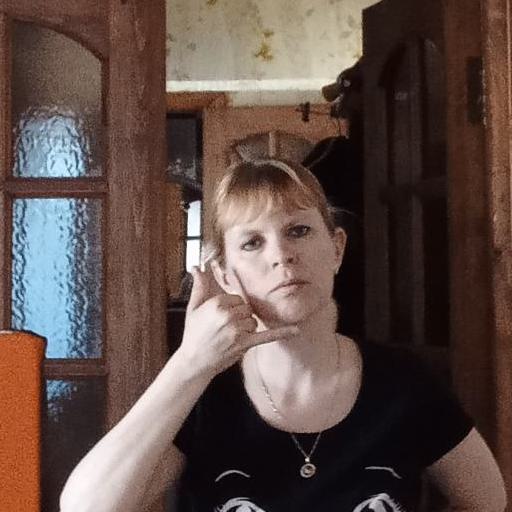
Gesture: call